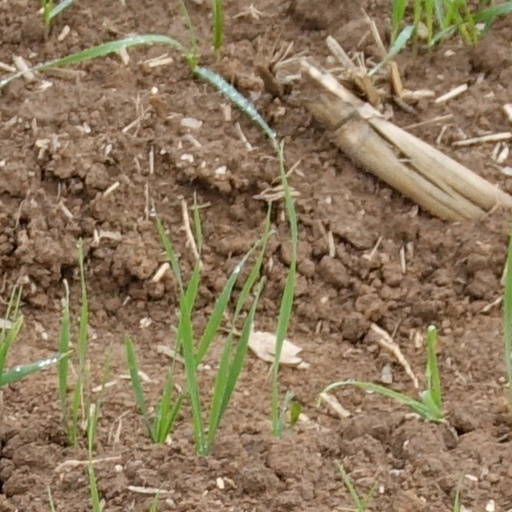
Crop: wheat